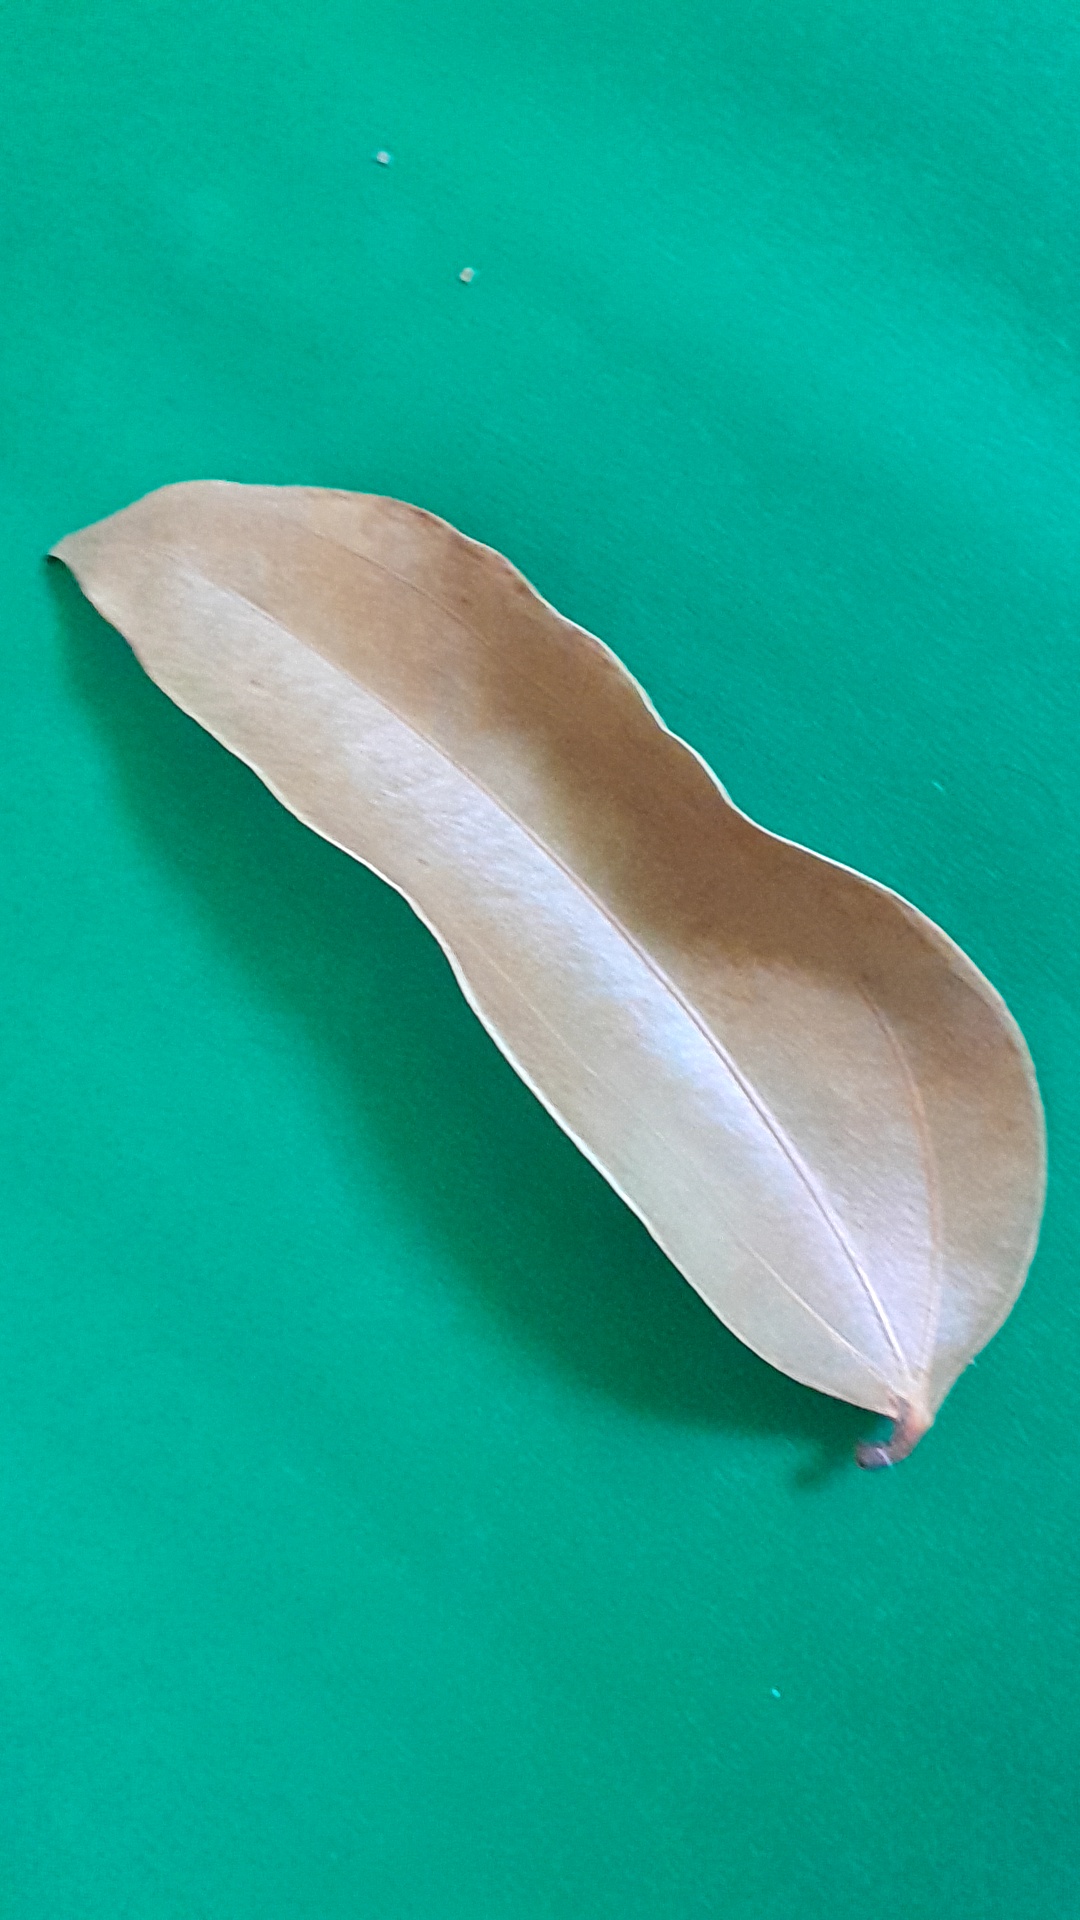
Label: Dry Leaf